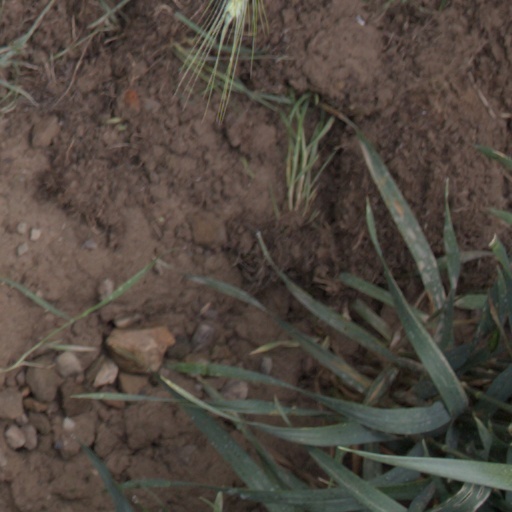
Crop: wheat